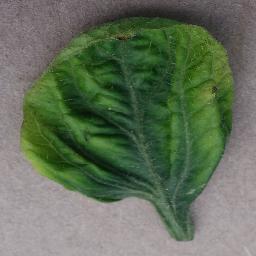
Label: Tomato___Tomato_Yellow_Leaf_Curl_Virus